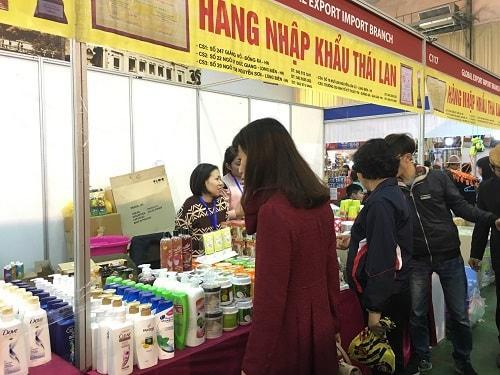
có ba người đang cùng đứng ở một quầy hàng